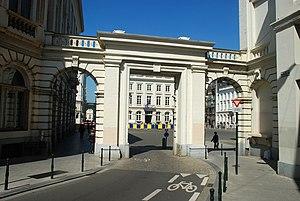
Belgique - Bruxelles - Place Royale - Portique de la rue de Namur
Les portiques de la place Royale de Bruxelles font partie du vaste ensemble architectural de style néoclassique de la place Royale construit à Bruxelles entre 1775 et 1782 par les architectes français Jean-Benoît-Vincent Barré et Barnabé Guimard à l'époque des Pays-Bas autrichiens.